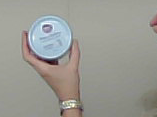
Product: nivea_baby